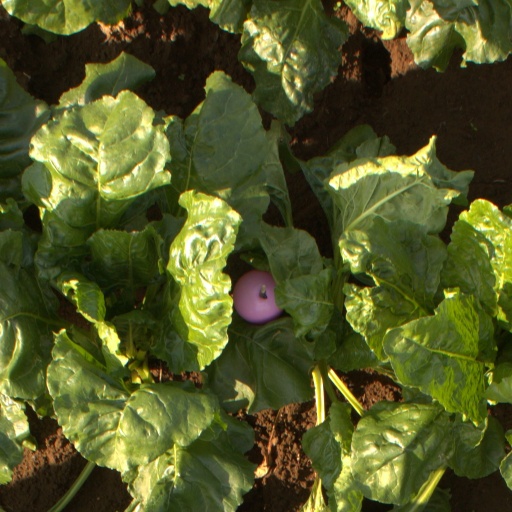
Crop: sugar beet